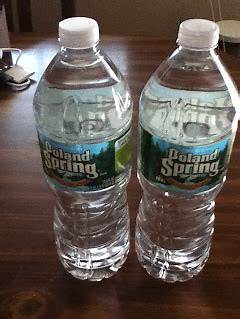
Waste category: plastic